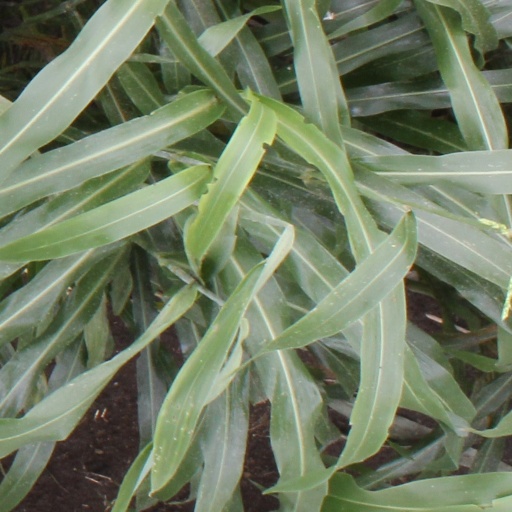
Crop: sorghum